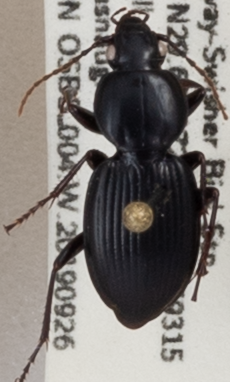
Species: Cyclotrachelus faber
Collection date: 2019-09-26
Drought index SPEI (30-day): -1.362
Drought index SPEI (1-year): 0.416
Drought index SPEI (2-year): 1.786